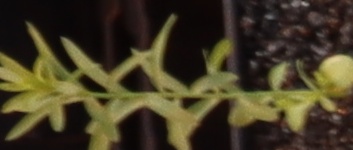
Label: Flax